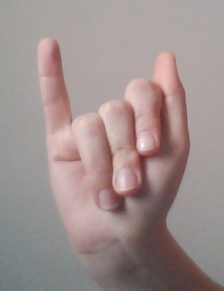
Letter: meem